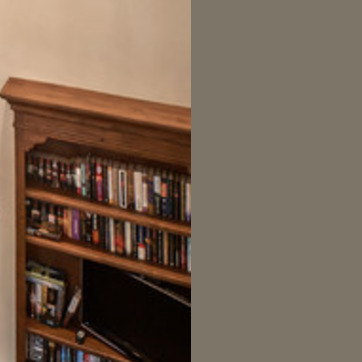
Material: paper